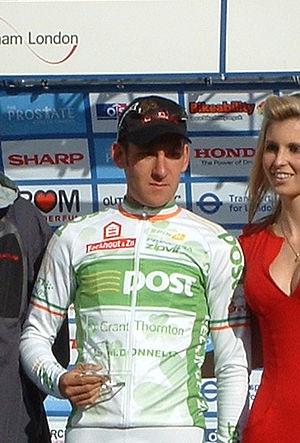
Les championnats d'Irlande de cyclisme sur route sont organisés tous les ans.